Holtz, Luxembourg

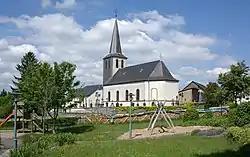
Church of Holtz, Luxembourg

Holtz is a small town in the commune of Rambrouch, in western Luxembourg. , the town had a population of 320.